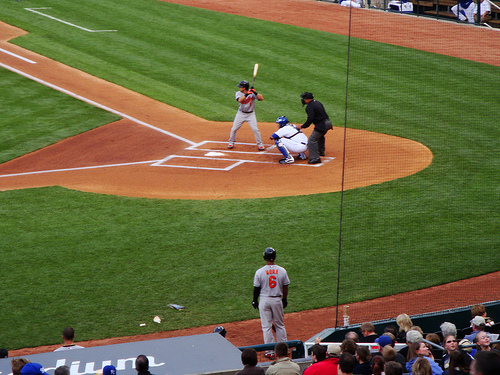
question: これはどんなスポーツの試合ですか？
answer: ベースボール

question: 見えているベースはどこのベースですか？
answer: ホームベース

question: キャッチャーの後ろにいる人はどんな人ですか？
answer: 審判

question: バッターのヘルメットは何色ですか？
answer: 黒

question: バットはいくつ見えますか？
answer: 1つ

question: バッターが立っていいる場所はどこですか？
answer: バッターボックス

question: 手前に見えている選手の背番号はいくつですか？
answer: 6

question: 手前に見えている選手はどこのチームの選手ですか？
answer: ボルチモア・オリオールズ